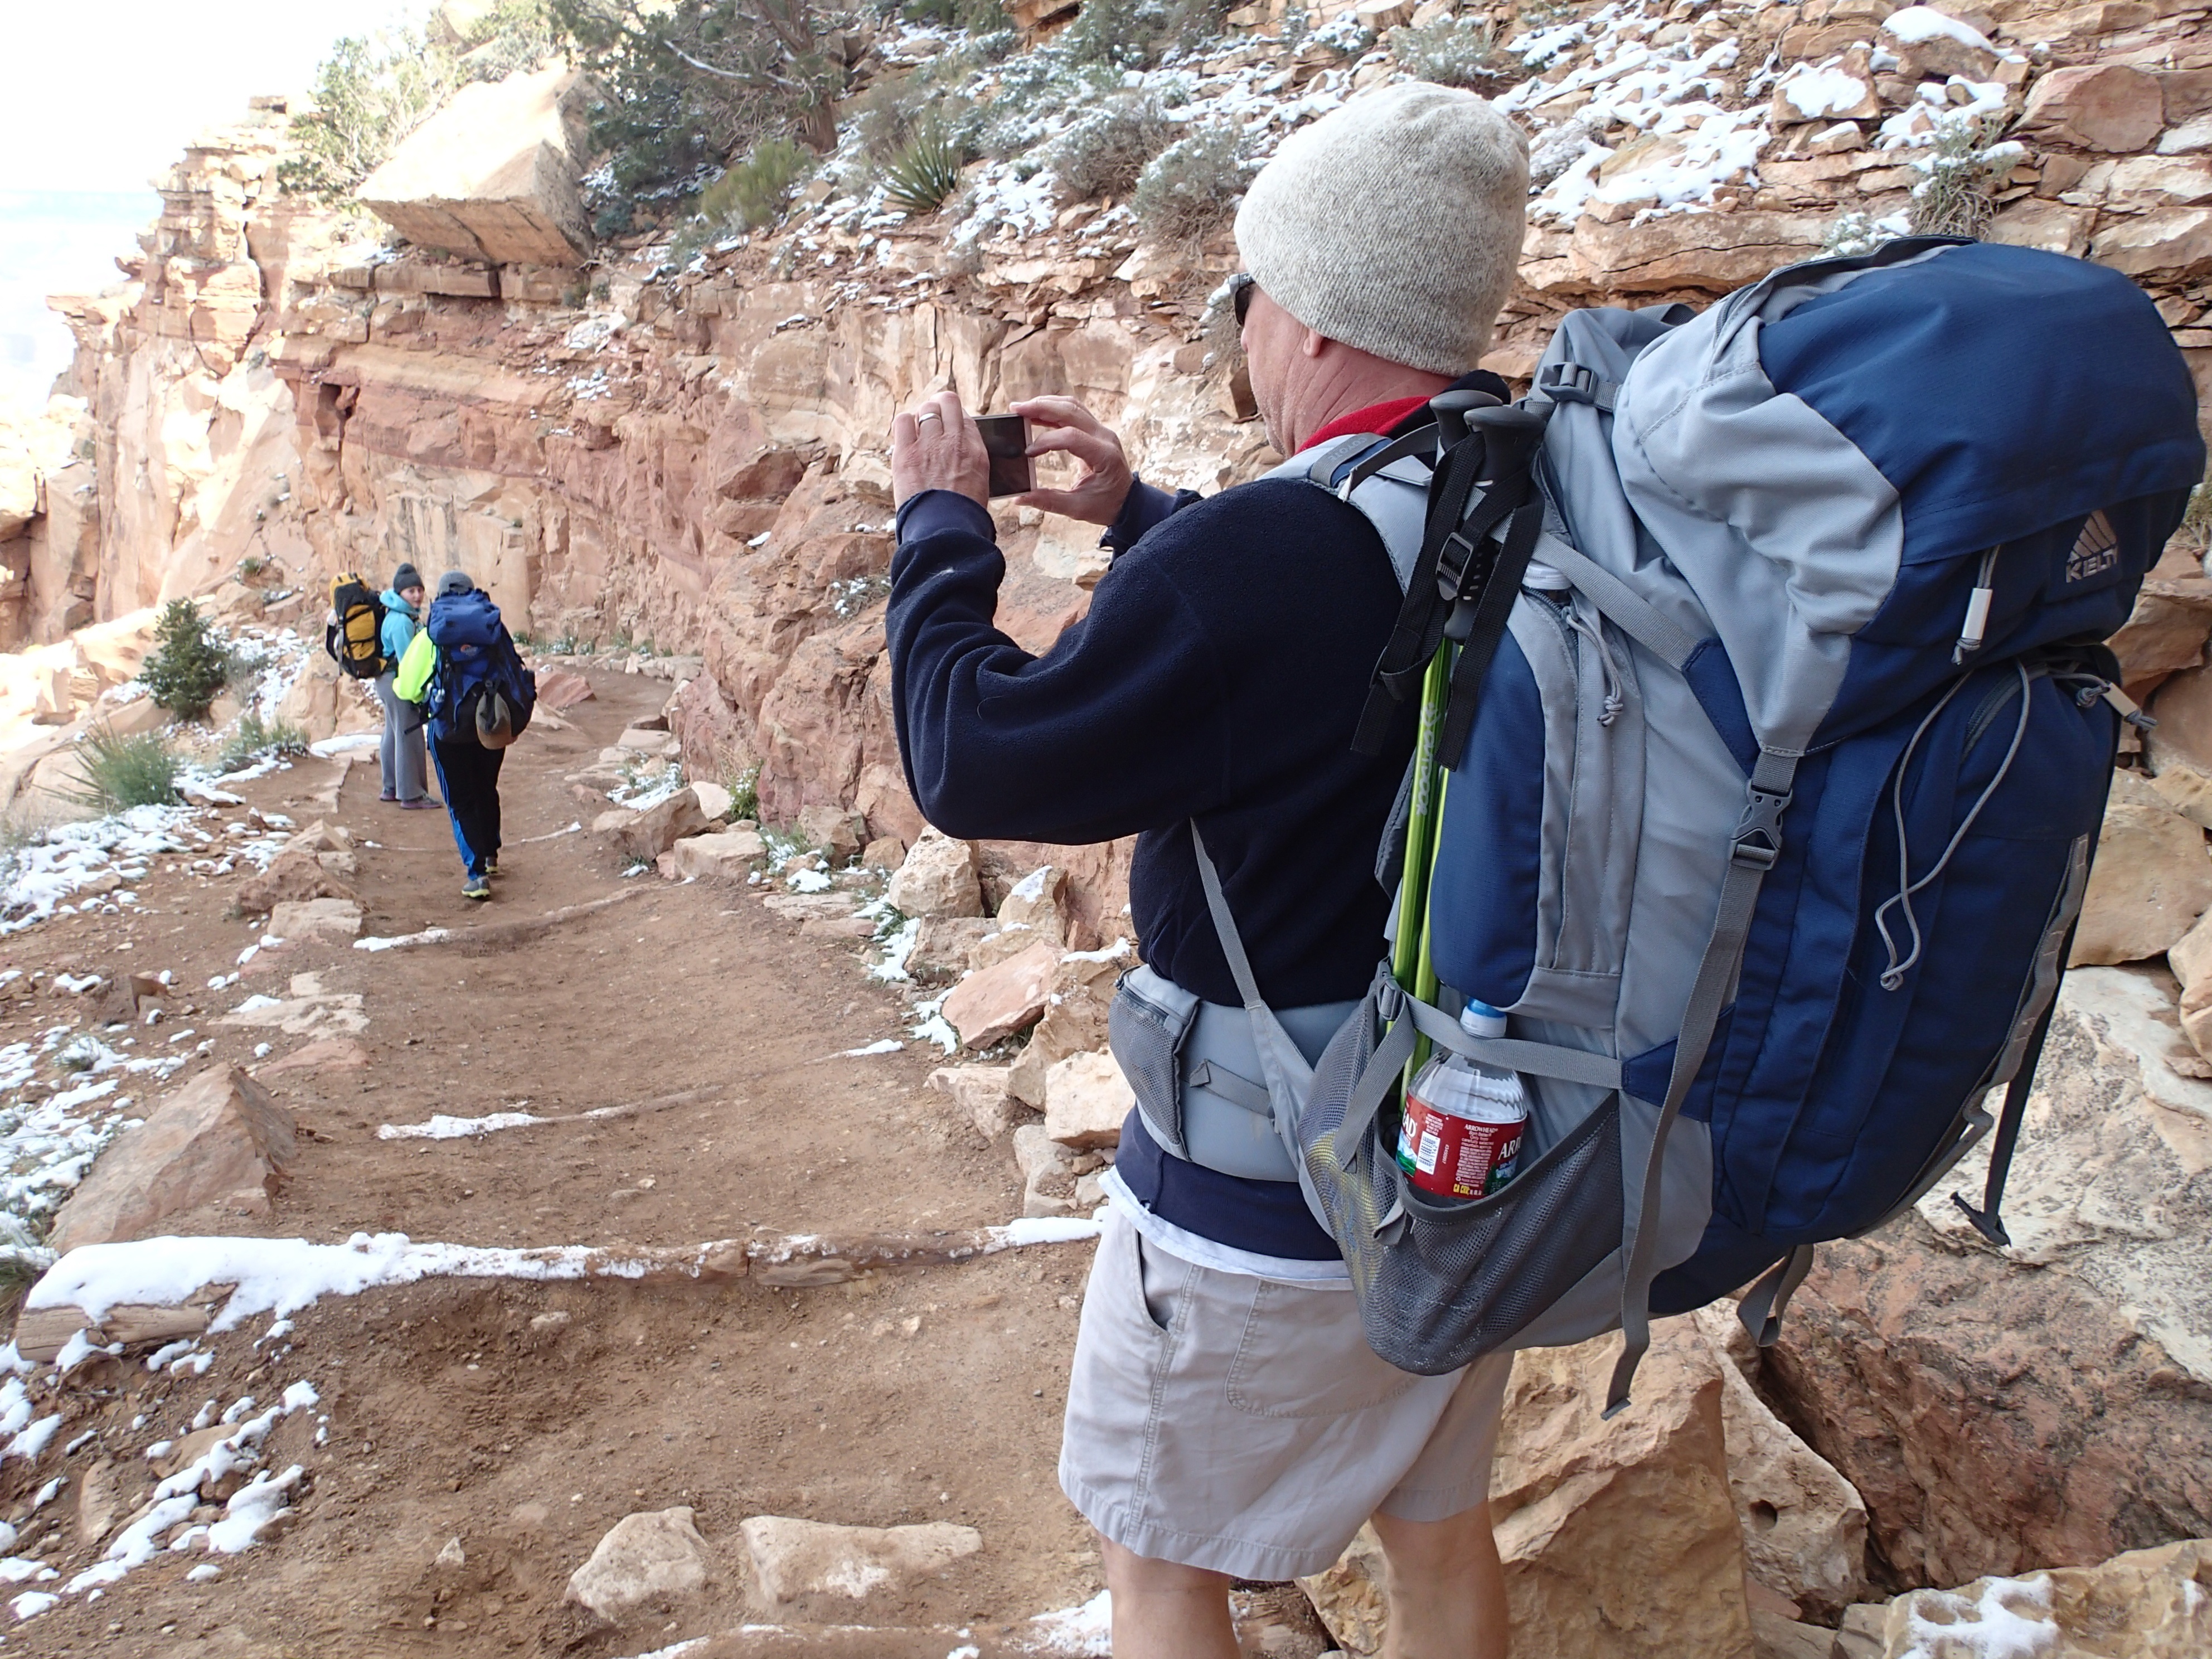
walking, hiking, adventure, mountaineering, geology, backpacking, grandcanyon, geological phenomenon